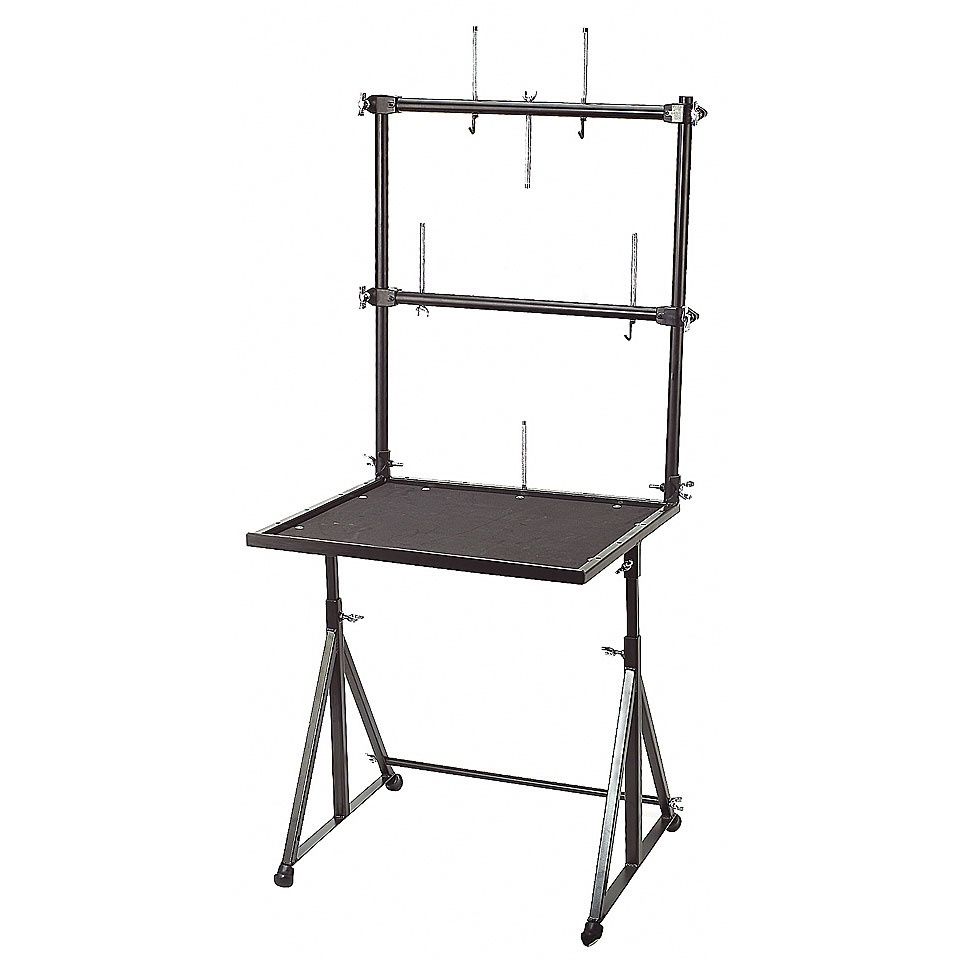
LP Percussion Table 26in X 20in
The ideal percussionist's workstation for live and studio performances, this collapsible table features a multitude of options for complete customization of mounted percussion and keeps all of your hand percussion items organized and immediately ready for use. Features: 22"W x 19"D height adjustable table assembled and 26"W x 20"H x 3"D when disassembled Rubber padded surface to protect instruments with raised back edge to keep instruments from rolling off Two height adjustable, tiered cross bars and 24 possible mounting locations for use with 3/8" diameter mounting rods Includes six 3/8" diameter rods and three triangle hooks as well as a custom fitted nylon carrying bag Table Extenders (LP762A), additional 3/8" rods (LP765), additional triangle hooks (LP766) and casters (LP764) sold seperately
Brand: Latin Percussion
Category: Arts & Entertainment > Hobbies & Creative Arts > Musical Instrument & Orchestra Accessories > Percussion Accessories > Hand Percussion Accessories > Hand Percussion Stands & Mounts > Hand Percussion Set Stands & Mounts